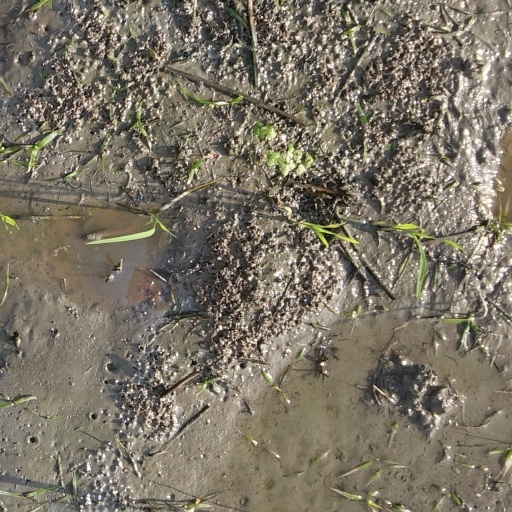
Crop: rice